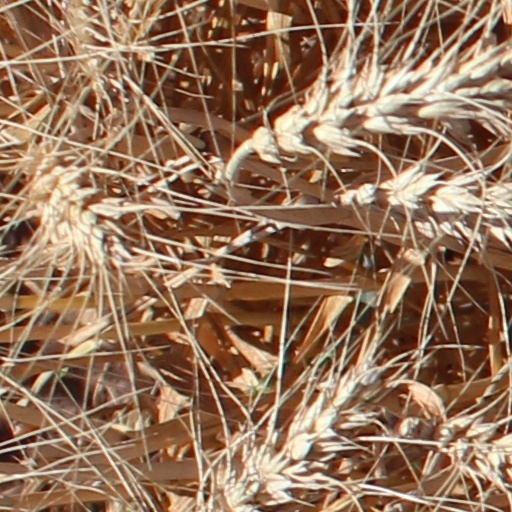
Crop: wheat